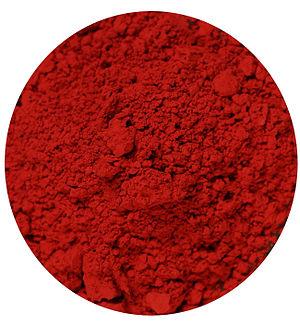
Pigment vermillon
Le vermillon est une couleur rouge vif tirant sur l'orangé, du nom d'un pigment à base de sulfure de mercure.